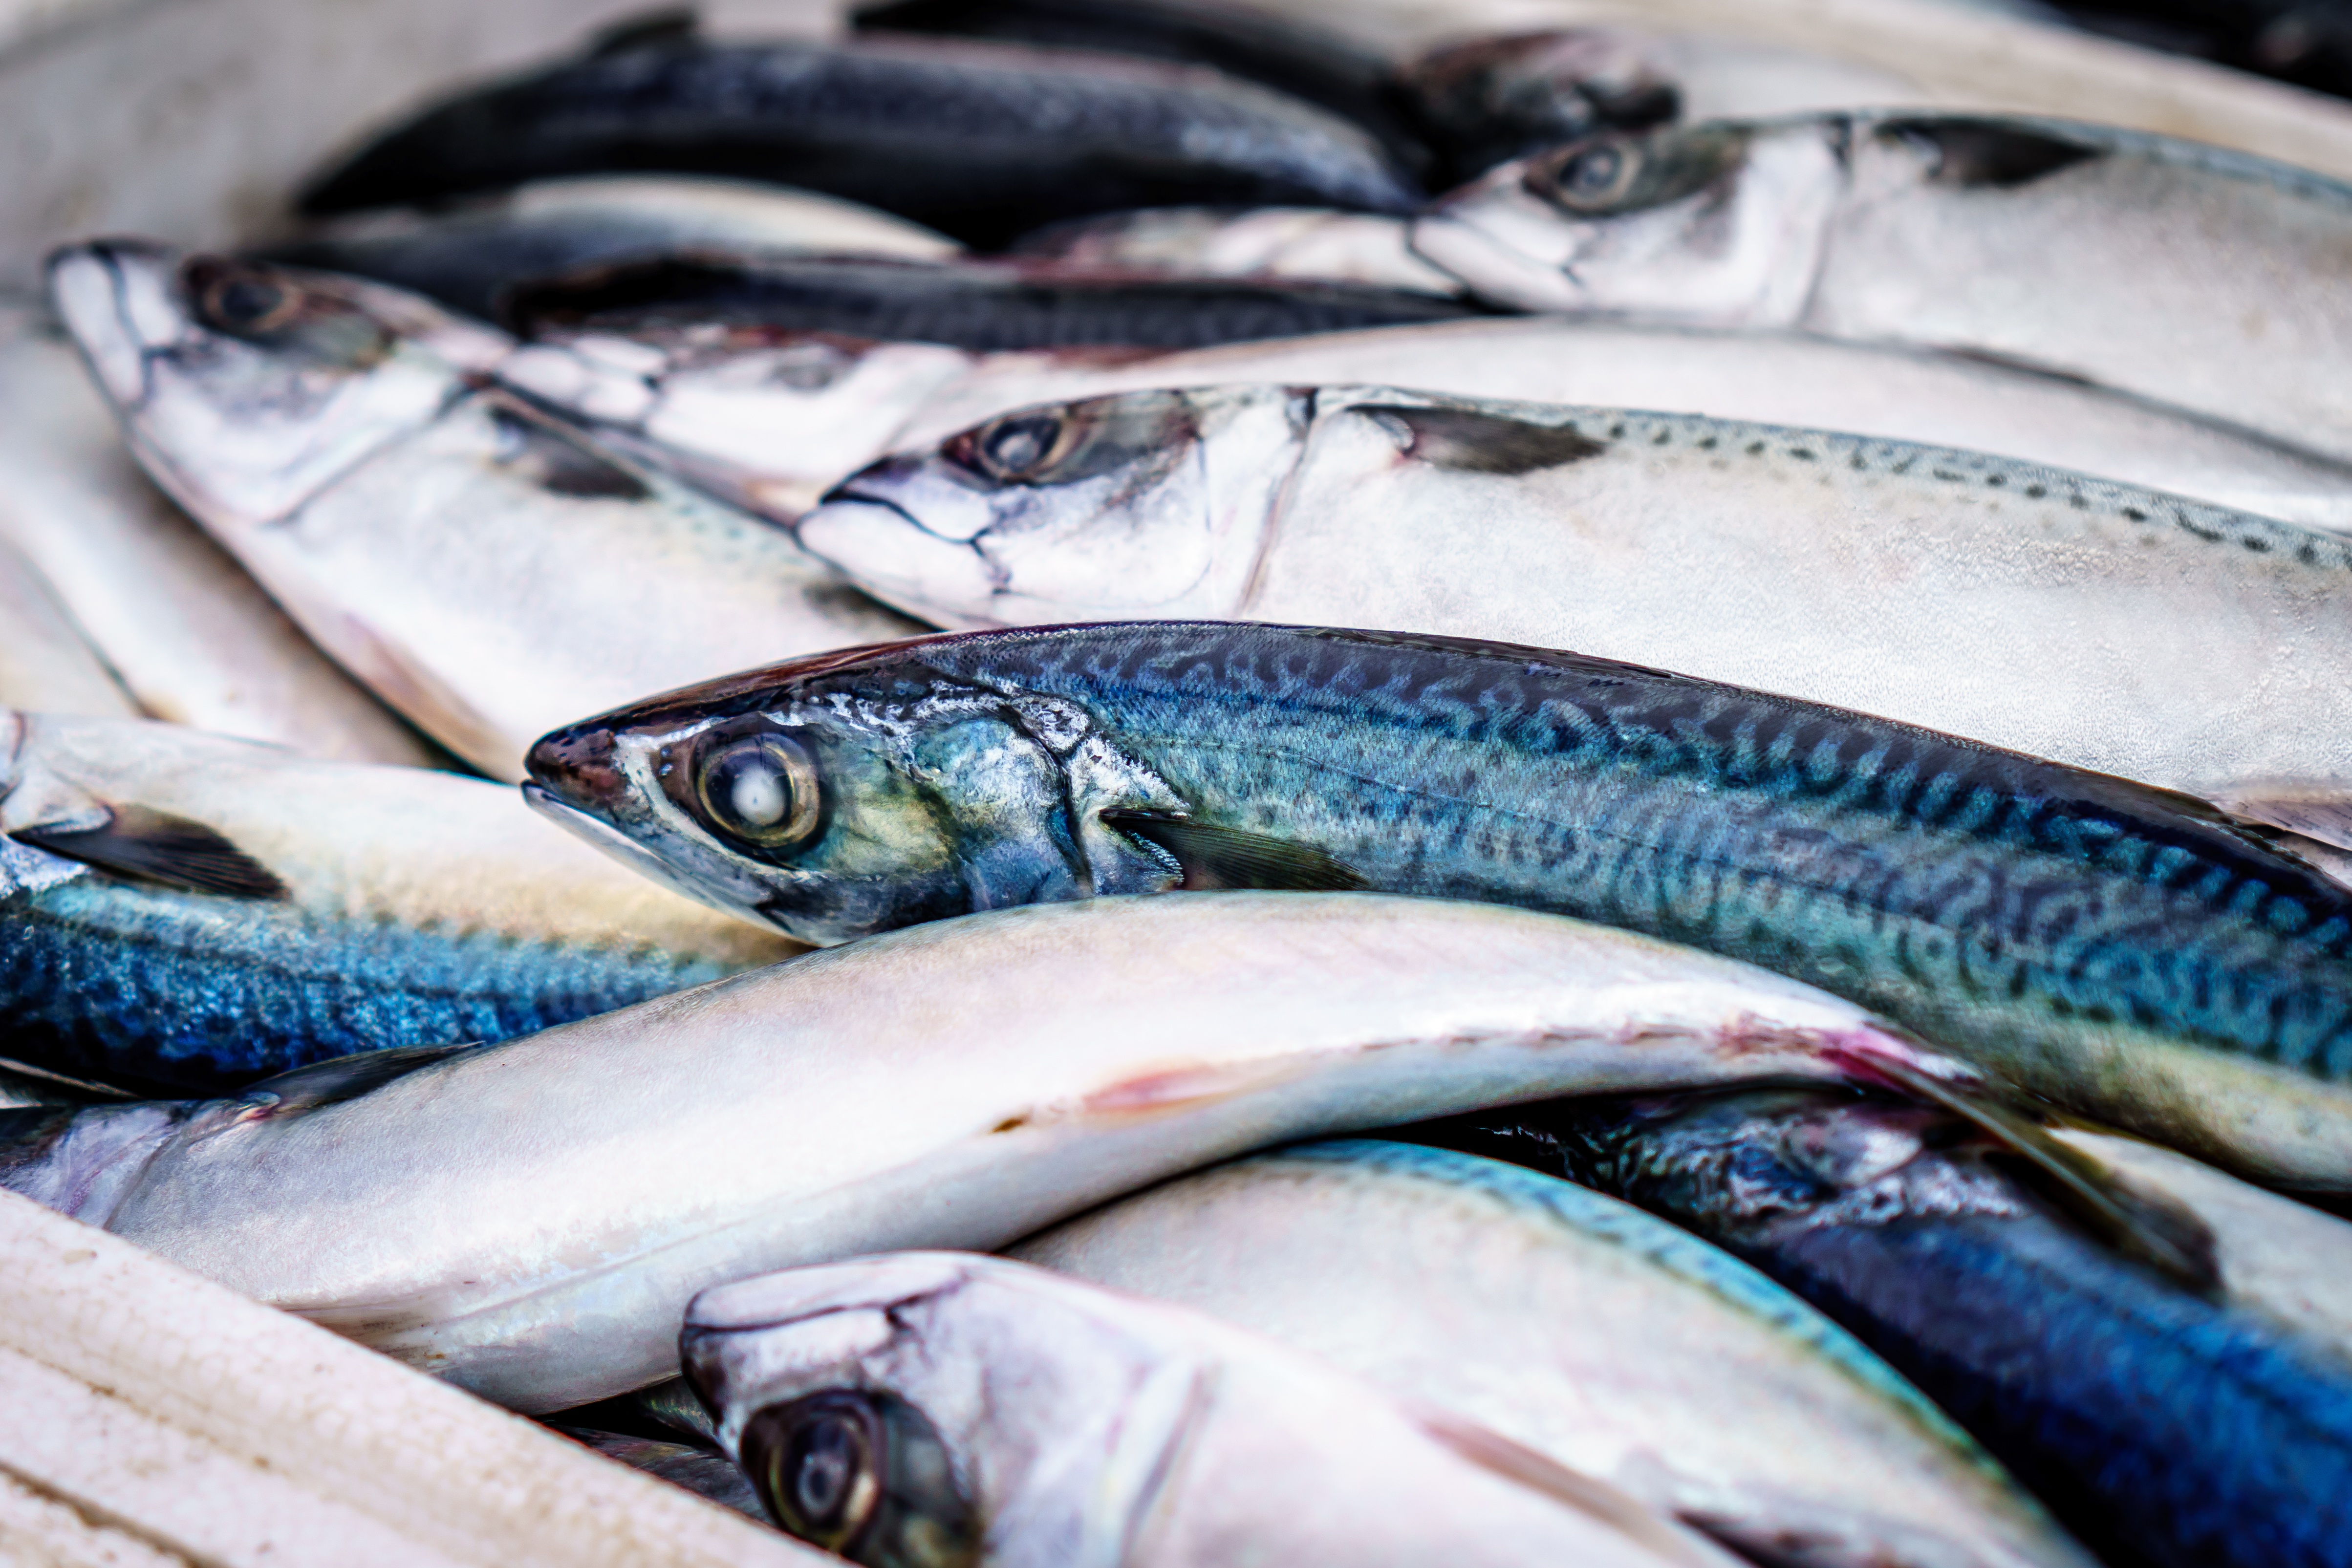
food, fishing, seafood, fresh, market, fish, dead, gourmet, healthy, delicious, sardine, nutrition, vertebrate, raw, bonito, milkfish, catch, herring, mackerel, forage fish, oily fish, capelin, sauries